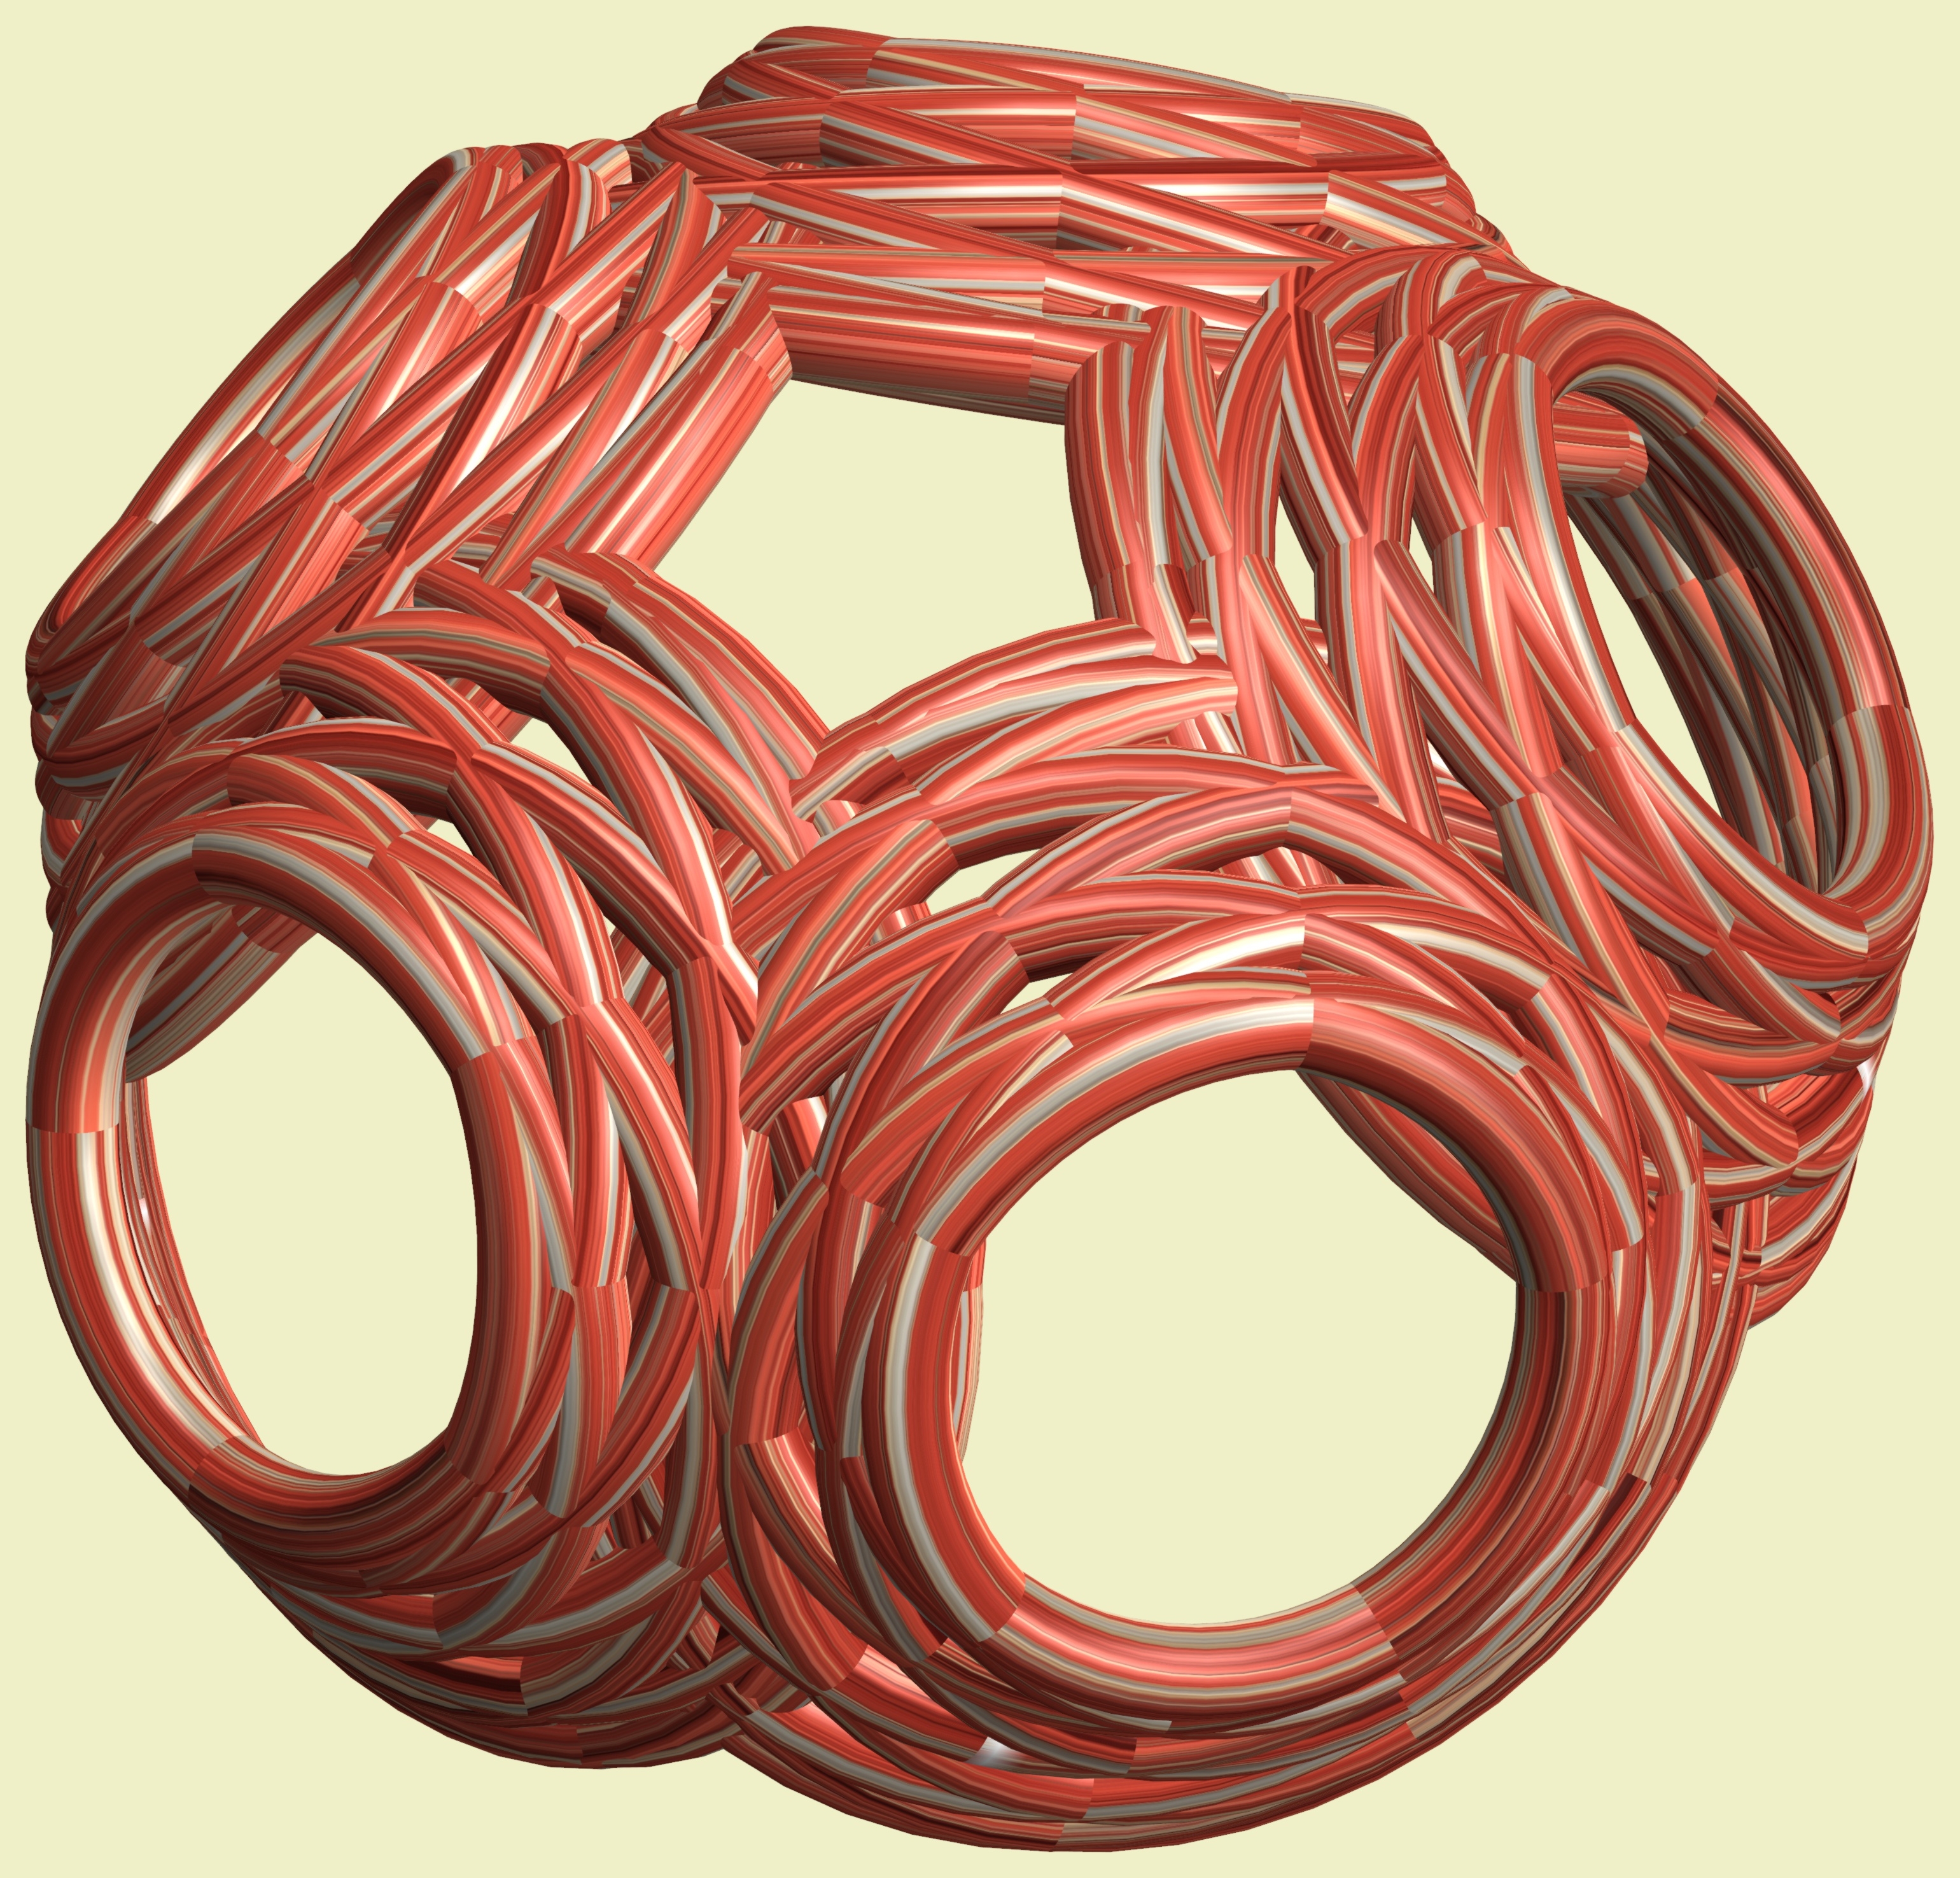
structure, texture, pattern, red, geometry, rein, circle, sculpture, design, symmetry, mesh, 3d, graphic, shape, torus, mathematica, cg, parametricplot3d, code, program, algorithm, mapping, geometricsculpture, lissajous